Atchison, Topeka and Santa Fe Railway

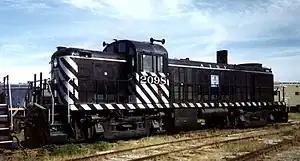
A museum restoration of Kennecott Copper Corporation #103 (an Alco model RS-2) now bears #2098 and the "Zebra Stripe" scheme.

Santa Fe's first set of diesel-electric passenger locomotives was placed in service on the "Super Chief" in 1936 and consisted of a pair of blunt-nosed units (EMC 1800 hp B-B) designated as Nos. 1 and 1A. The upper portion of the sides and ends of the units were painted gold, while the lower section was a dark olive-green color; an olive stripe also ran along the sides and widened as it crossed the front of the locomotive.